Soft-Hearted Hana

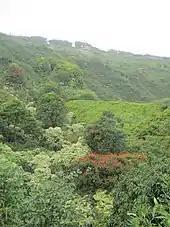
The song also reflects Harrison's appreciation of the lush tropical vegetation of Maui.

In the final verse, the narrative changes as Harrison sings earnestly of his new, idyllic home, referring to Hana as "she". He pictures the town "beneath the crater, in the meadow" and surrounded by vegetation. Inglis likens Harrison's female personification of Hana amid "fruit and grain" to a literary device employed by English poet John Keats in his "Ode to Autumn". He cites this similarity when concluding that "comparisons between the Beatles and the young Romantic poets of the early nineteenth century (Percy Shelley, Lord Byron, and Keats, among others) may legitimately extend to their creative use of language, as well as their public fascination."